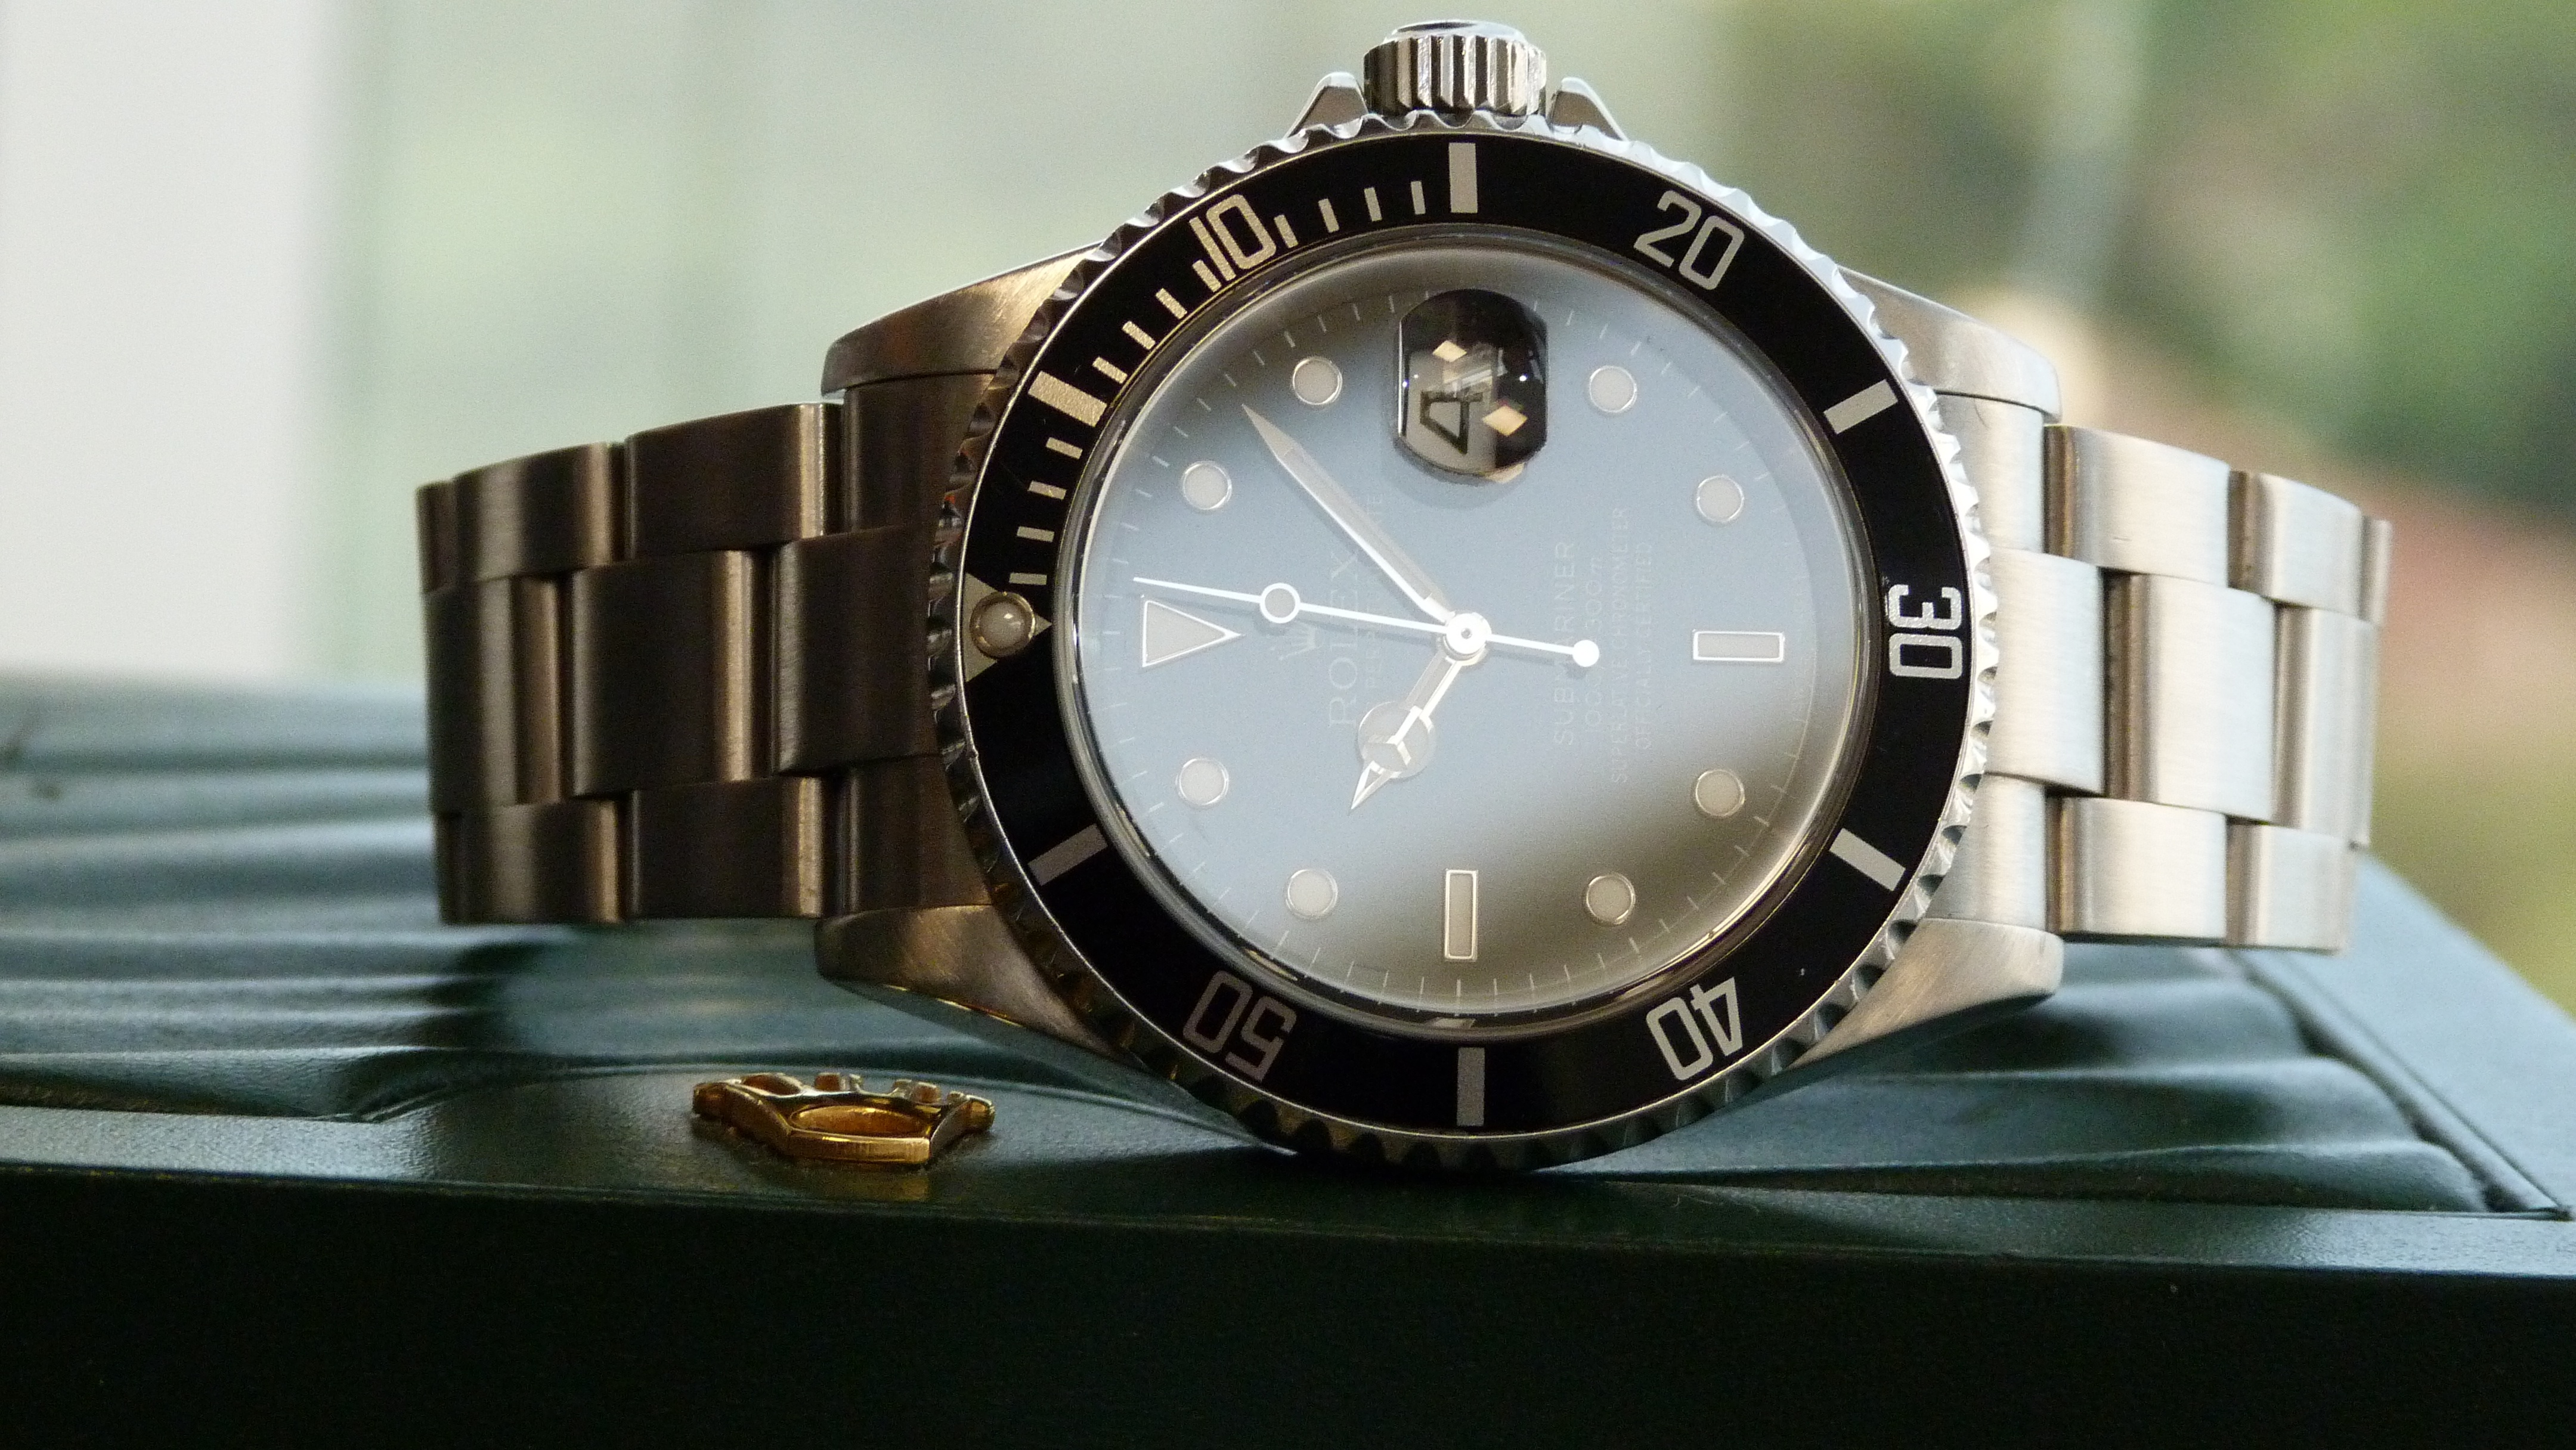
watch, hand, male, brand, accessories, rolex, to watch, submariner, arm clock